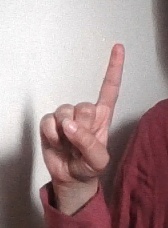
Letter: bb